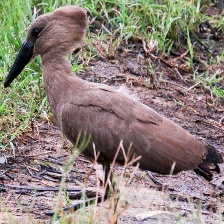
Species: HAMERKOP
Scientific name: SCOPUS UMBRETTA